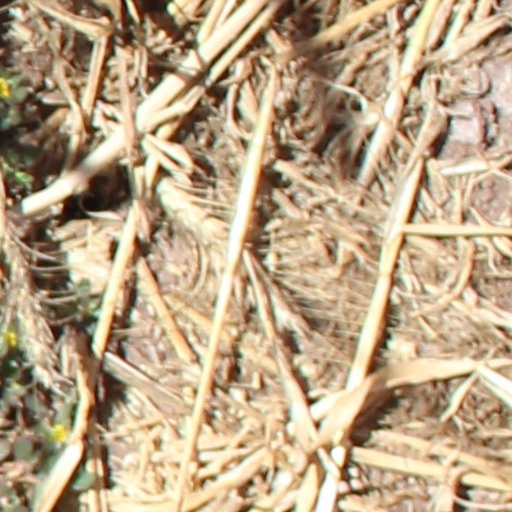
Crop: wheat